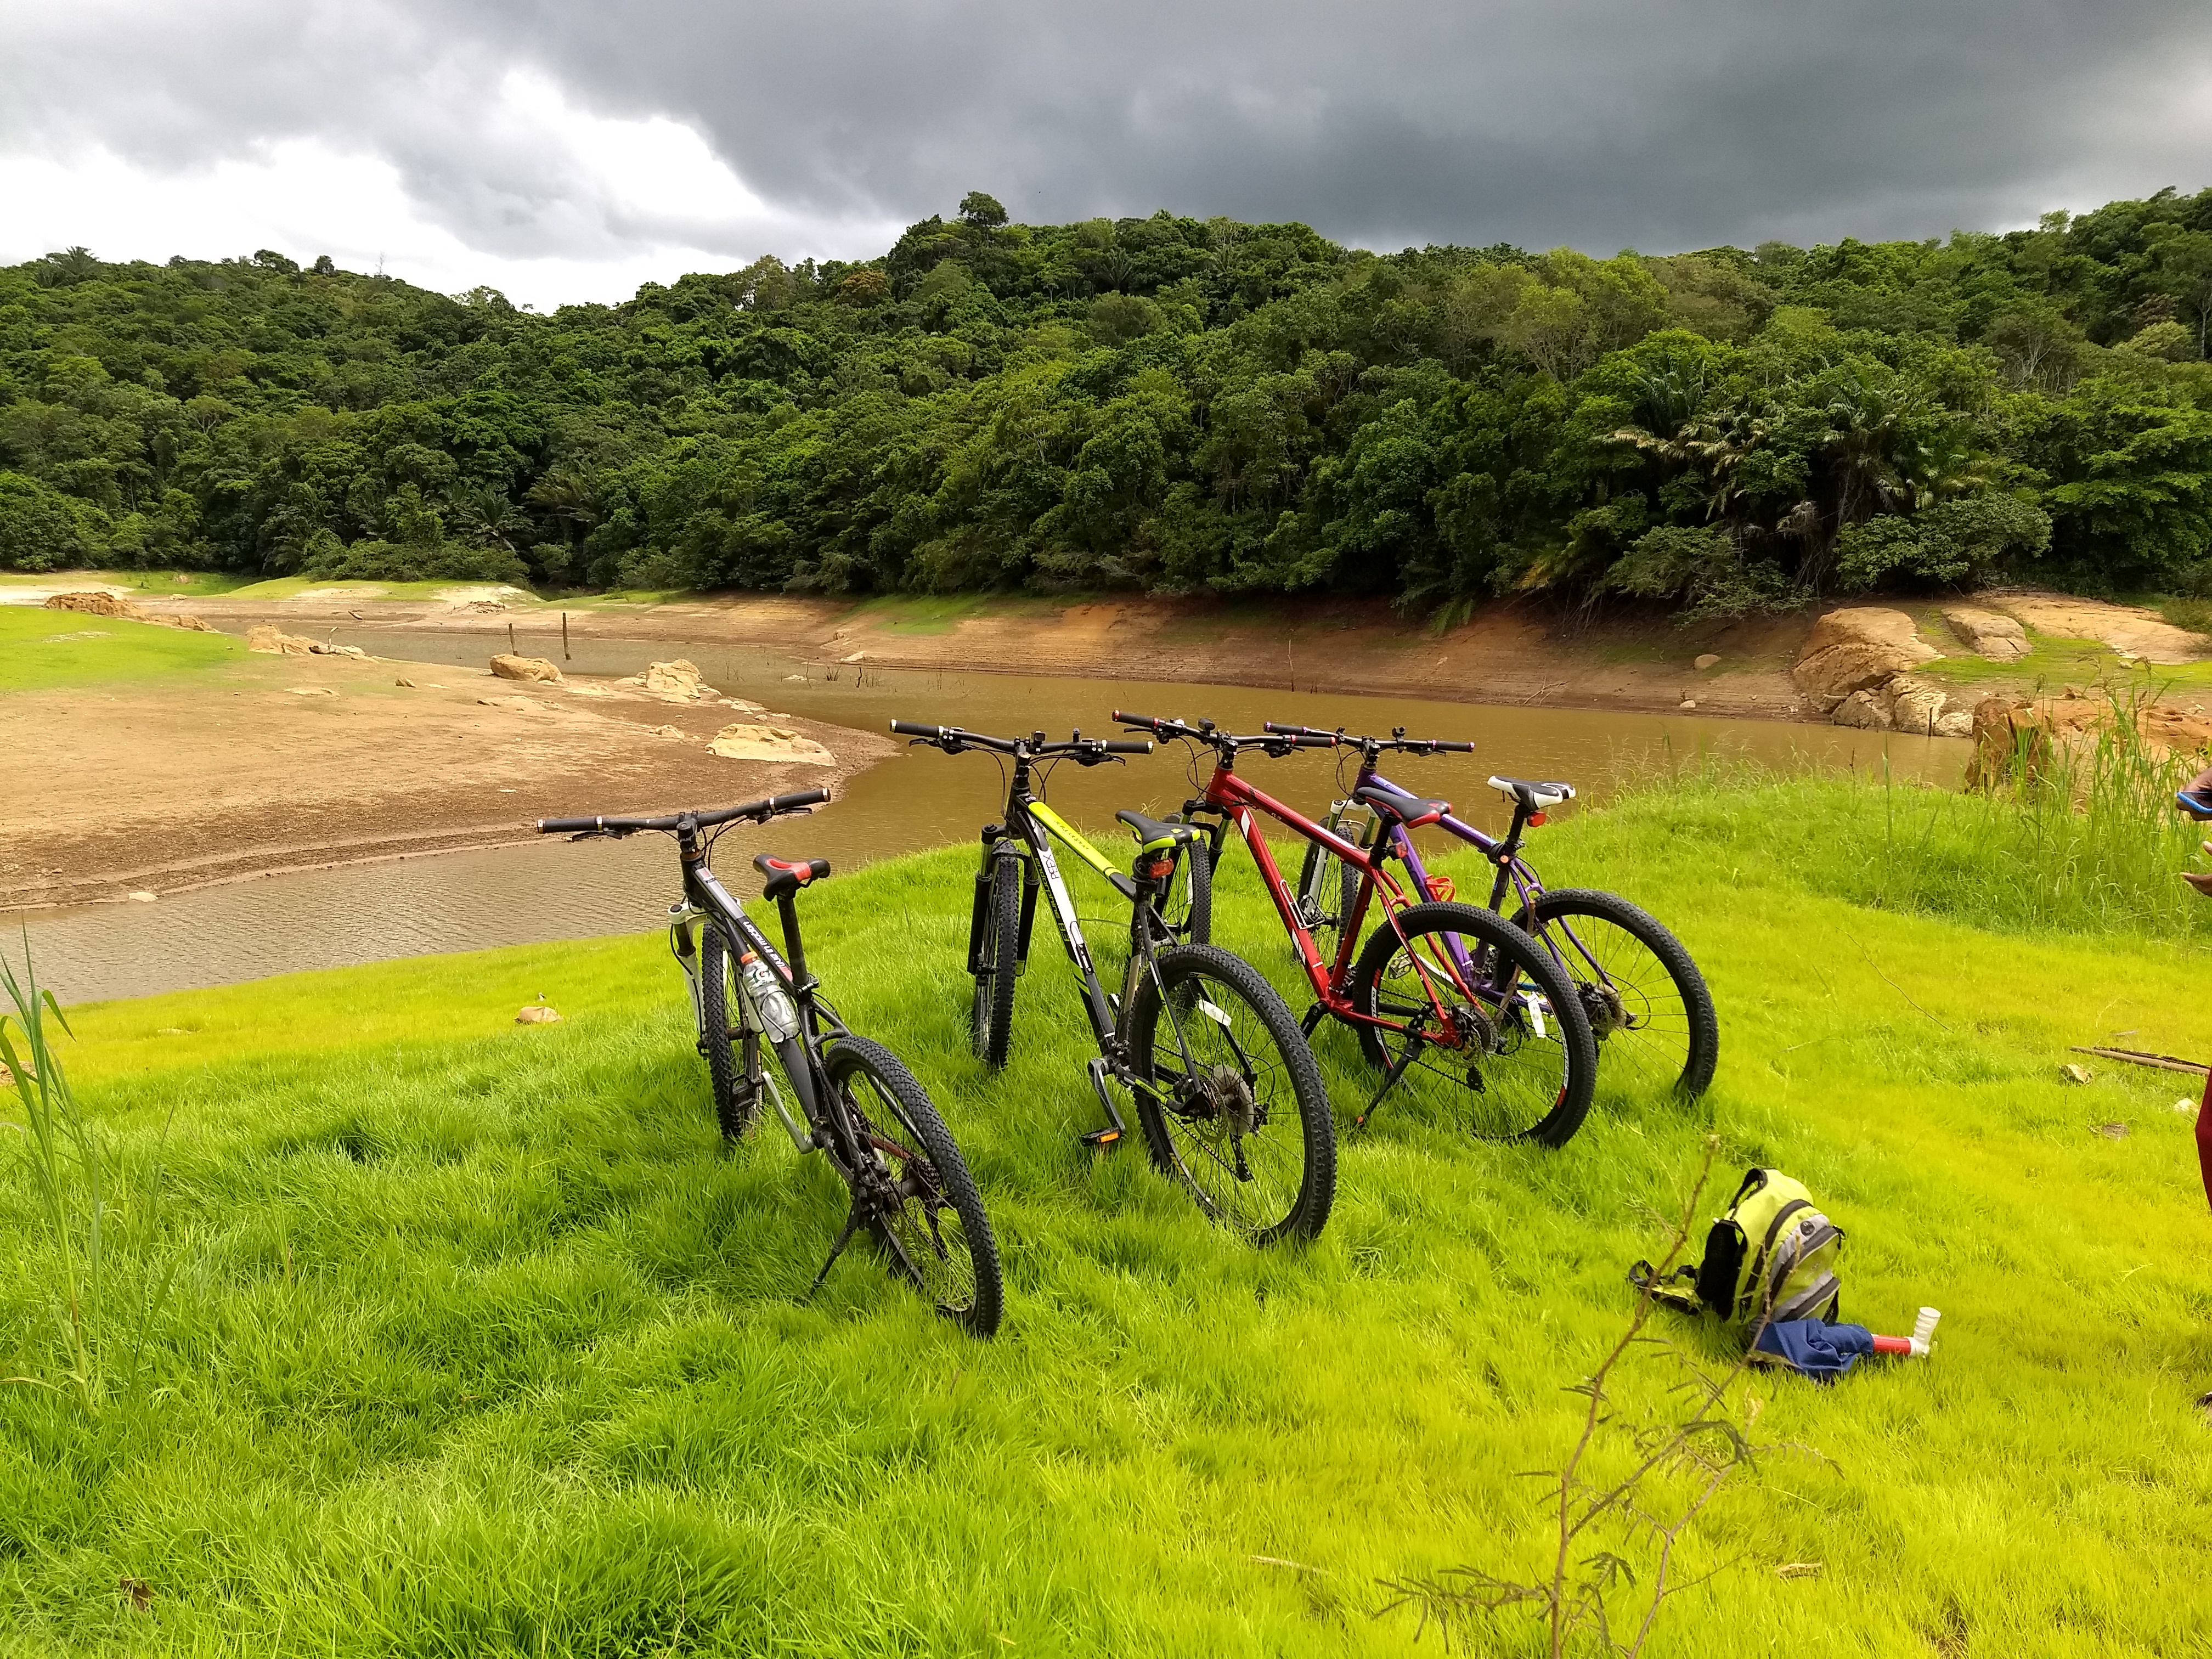
natural, bicycle, nature, cycling, bicycle wheel, green, grassland, vehicle, cycle sport, mountain bike, grass, bicycle part, road bicycle, rural area, recreation, wheel, meadow, bicycle handlebar, landscape, sports equipment, bicycle tire, bicycle frame, endurance sports, mountain bike racing, road, cyclo cross bicycle, hybrid bicycle, cross country cycling, hill, bicycle pedal, pasture, racing bicycle, plant, plain, bicycle drivetrain part, bicycle racing, spoke, river, cyclo cross, bicycle fork, reservoir, bicycles equipment and supplies, mountain biking, road cycling, bicycle accessory, prairie